2/9th Commando Squadron (Australia)

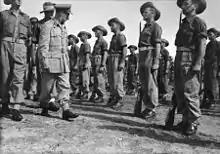
2/9th Commando Squadron being inspected by GOC 6th Division, Aitape, New Guinea, 17 April 1945.

The 2/9th Commando Squadron was a commando unit raised by the Australian Army for service in World War II. Raised in 1944, the unit saw action late in the war against the Japanese during the Aitape–Wewak campaign taking part in number of long range patrol operations across the Torricelli Range in New Guinea before being used in an amphibious landing near Wewak in May 1945. After the war the unit was disbanded.